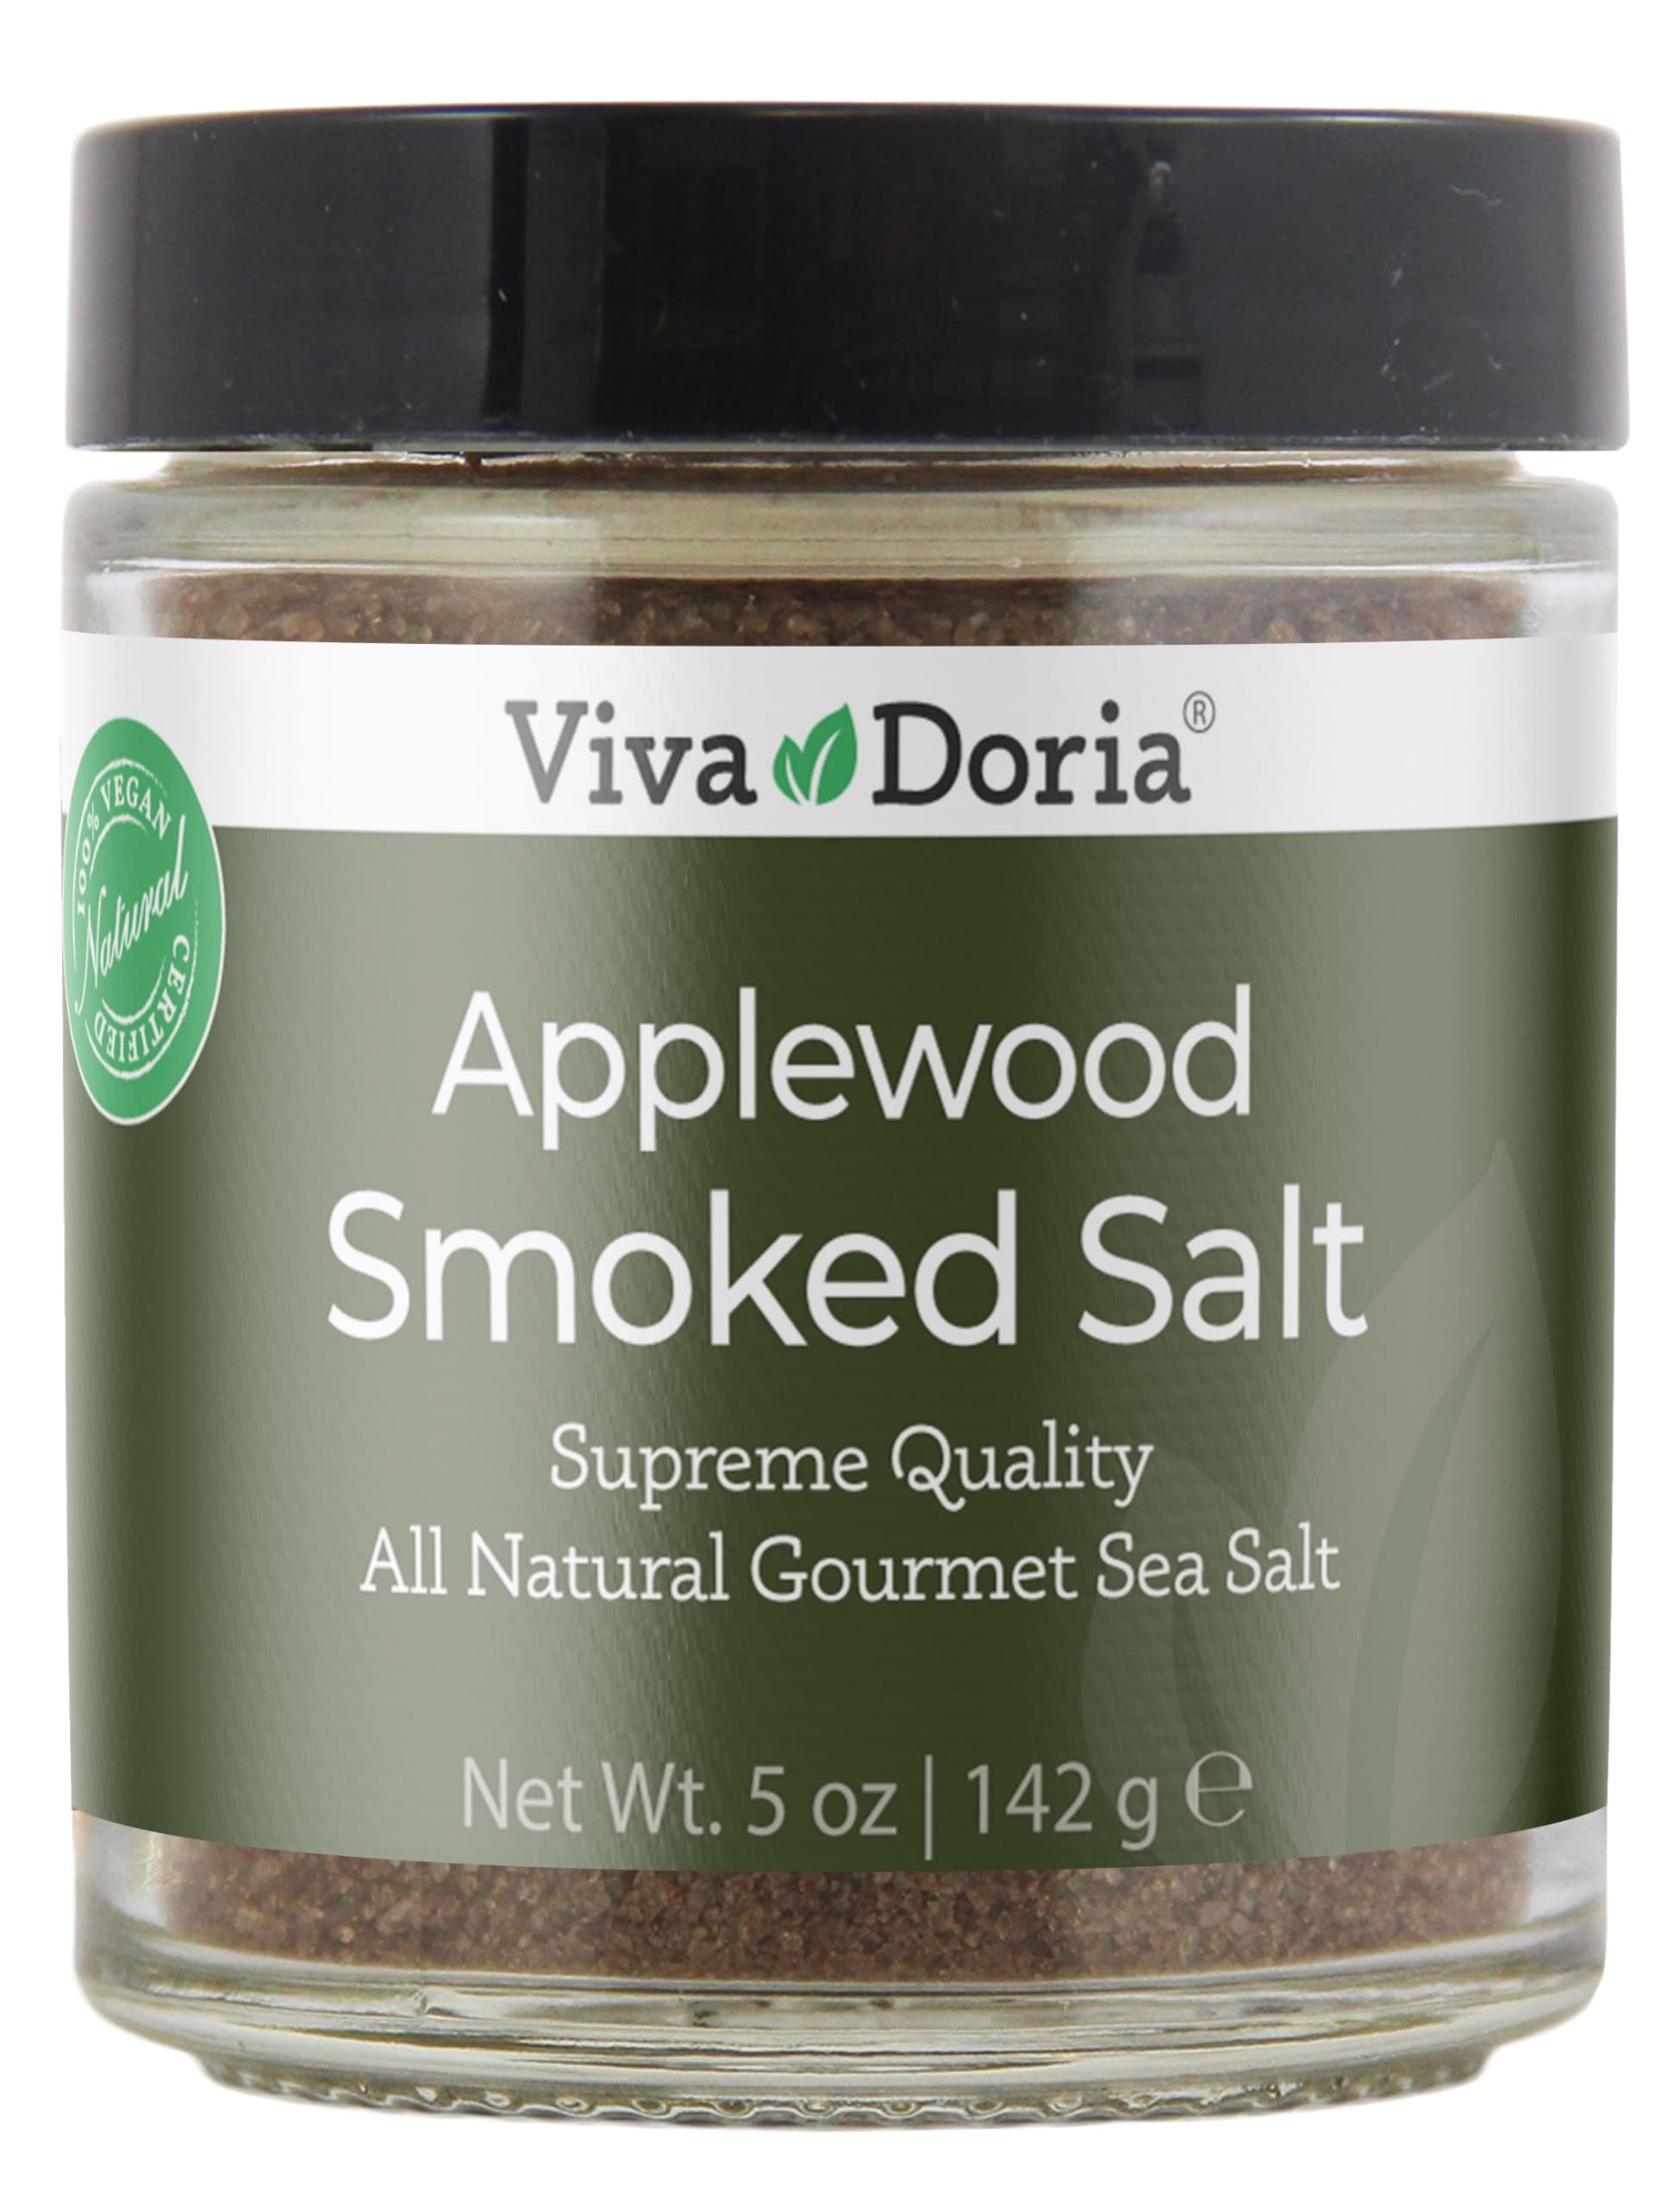
Item Name: Viva Doria Applewood Smoked Sea Salt - Fine Grain, 5 Oz Glass Jar
Bullet Point 1: THE BEST APPLEWOOD SMOKED SEA SALT: We take pride in our commitment to sourcing premium quality ingredients for our Applewood smoked sea salt, resulting in a product that boasts a clean and truly authentic smoky flavor.
Bullet Point 2: GOURMET APPEAL: Its unique flavor profile adds a touch of sophistication to any dish, transforming ordinary meals into extraordinary culinary experiences.
Bullet Point 3: WOOD-FIRED TASTE: Applewood smoked sea salt imparts a delicate and slightly sweet smokiness to dishes, often with hints of fruitiness. It complements a wide range of foods, including poultry, pork, and vegetables.
Bullet Point 4: RECLOSABLE CONTAINER: Our salt comes in a screw-top glass jar, making it convenient to use.
Product Description: Indulge in the exceptional craftsmanship of our Applewood Smoked Sea Salt, meticulously infused with the natural flavors of applewood to create a truly unique and irresistible smoky taste. The sea salt crystals are carefully blended with the essence of applewood, renowned for its sweet and fragrant smoke, resulting in a flavor profile that is both distinctive and harmonious. It adds depth and complexity to grilled meats, roasted vegetables, seafood, soups, and even desserts, allowing you to explore a wide range of culinary creations. The fine texture of our Applewood Smoked Sea Salt ensures even distribution, granting you precise control over the intensity of the smoky flavor. Our dedication to quality ensures consistent excellence, making this seasoning a standout choice to enhance your culinary creations.
Value: 5.0
Unit: Ounce

Price: 8.99